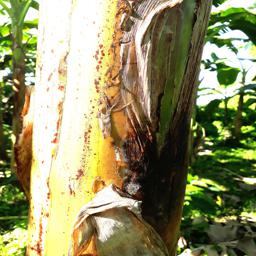
Label: PSEUDOSTEM WEEVIL